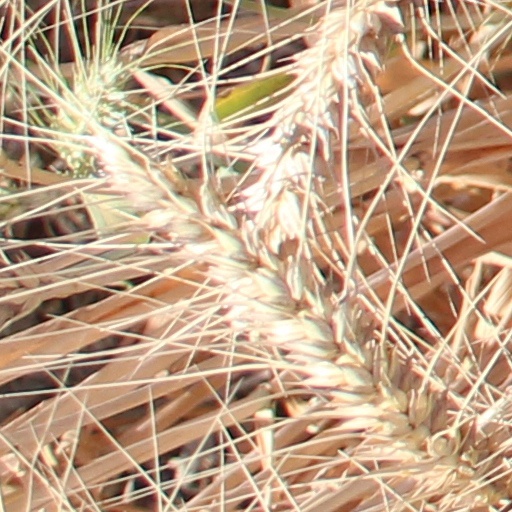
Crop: wheat